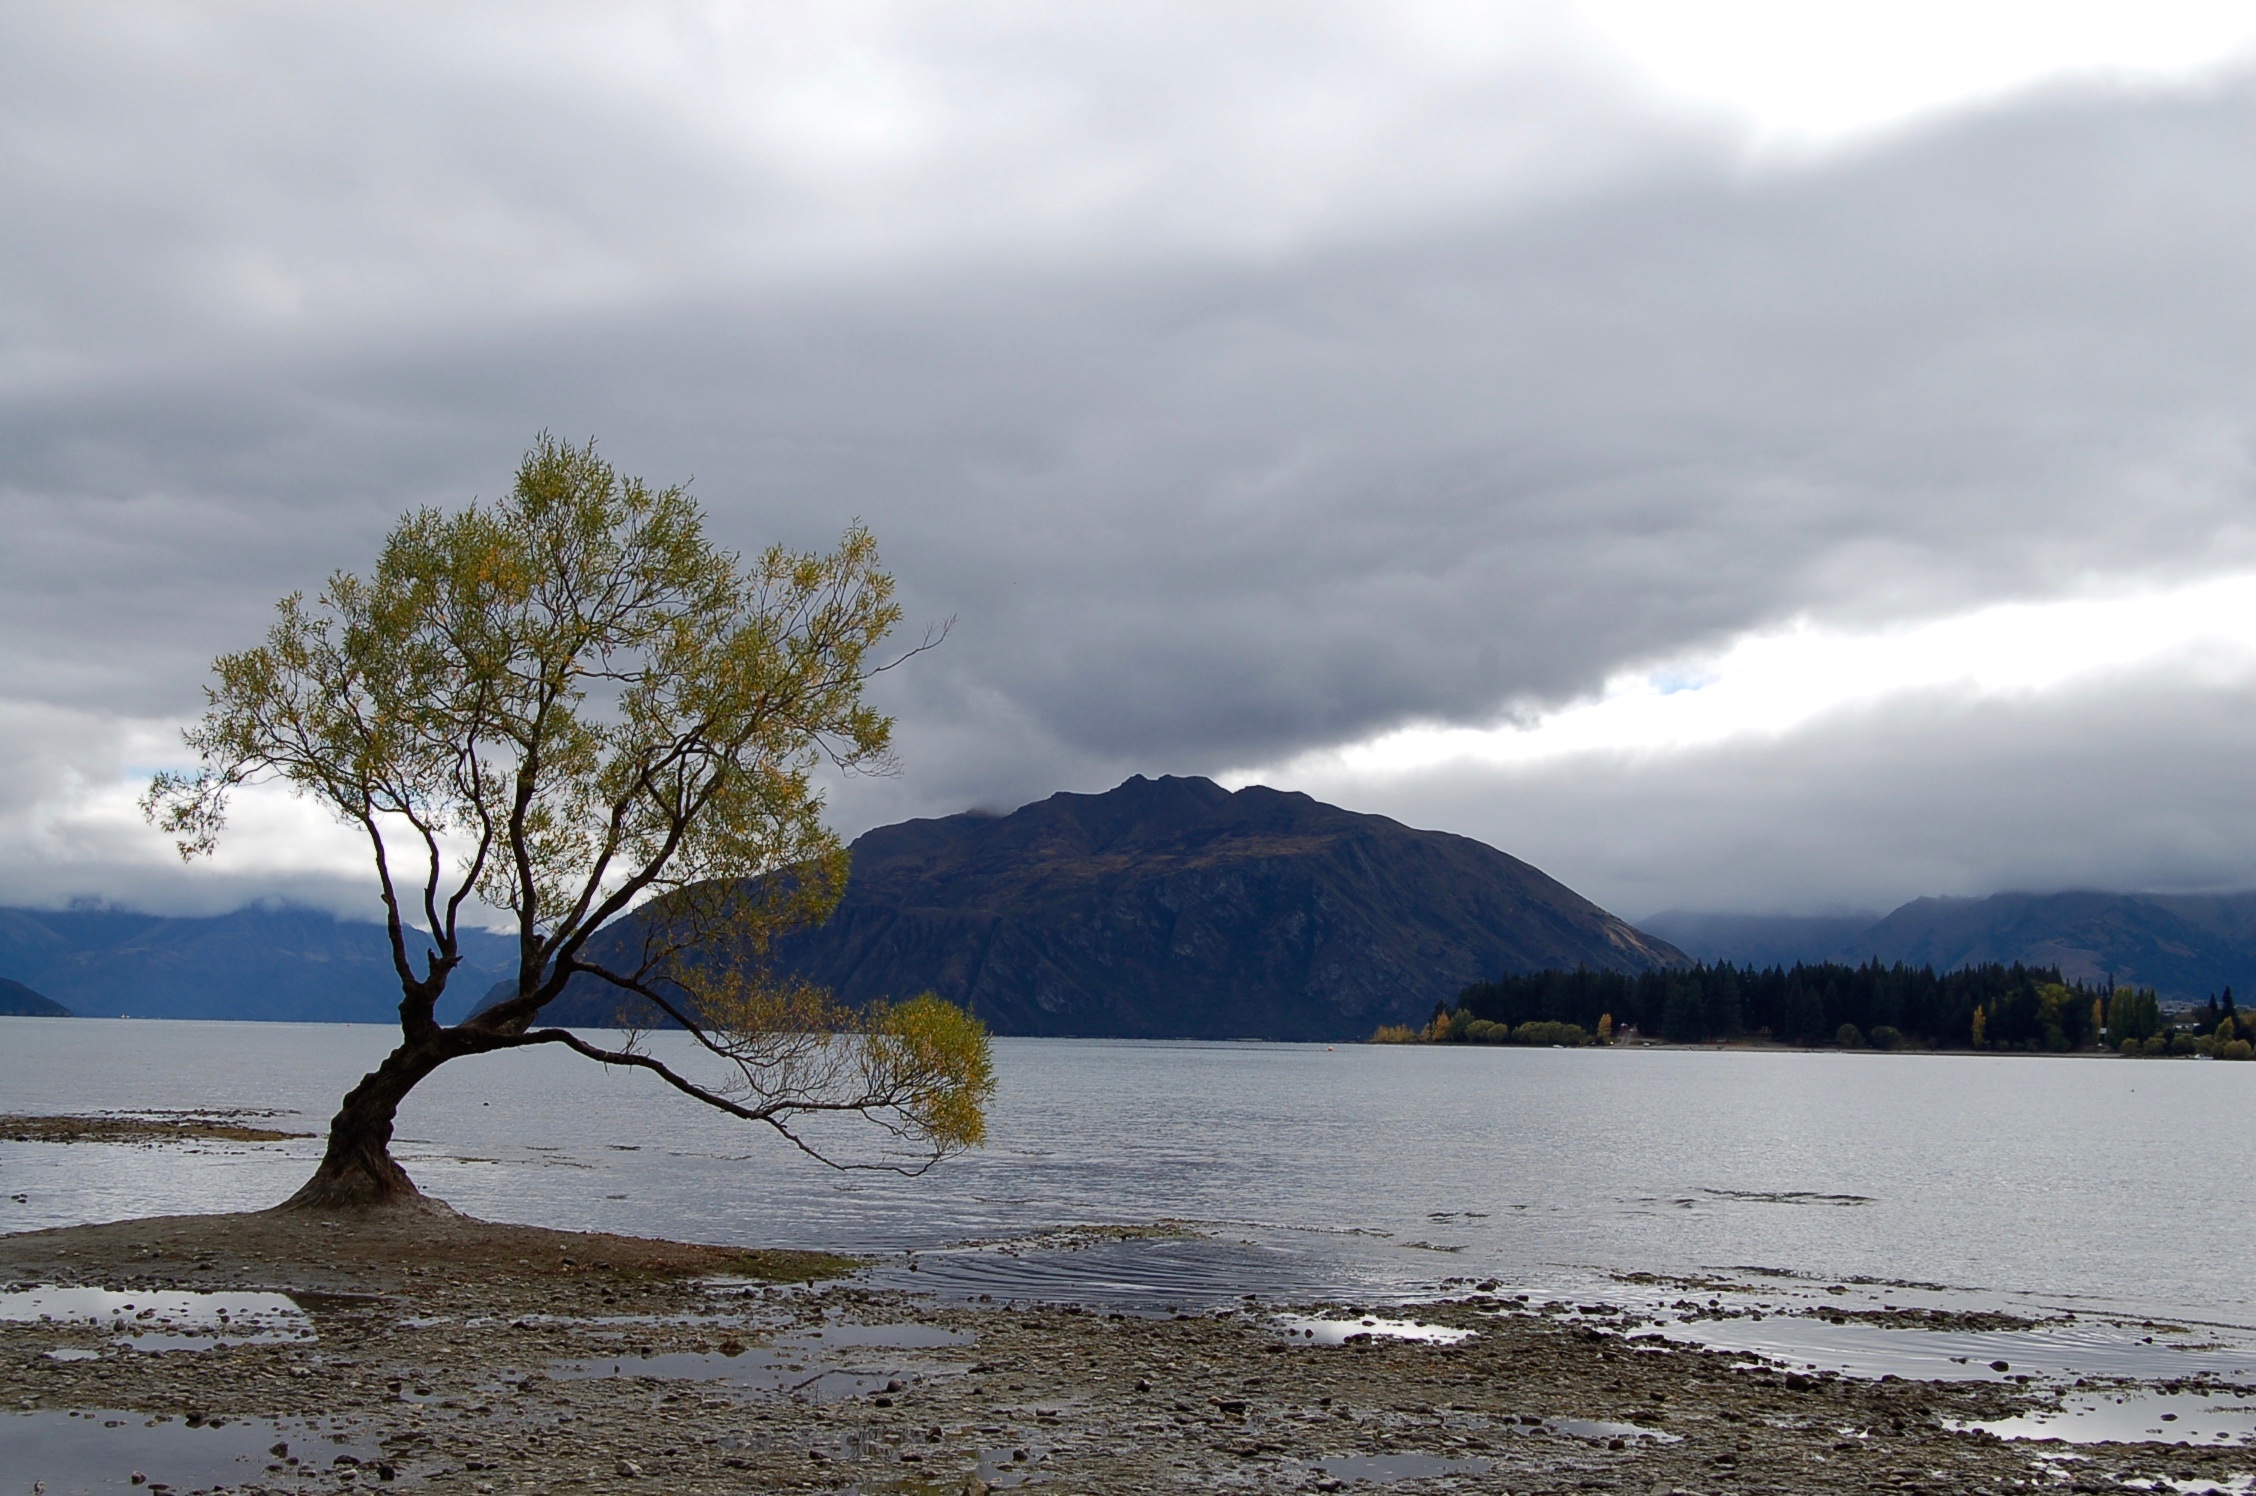
landscape, sea, coast, tree, water, nature, mountain, snow, cloud, shore, lake, river, reflection, weather, bay, reservoir, body of water, loch, atmospheric phenomenon